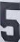
Number: 5